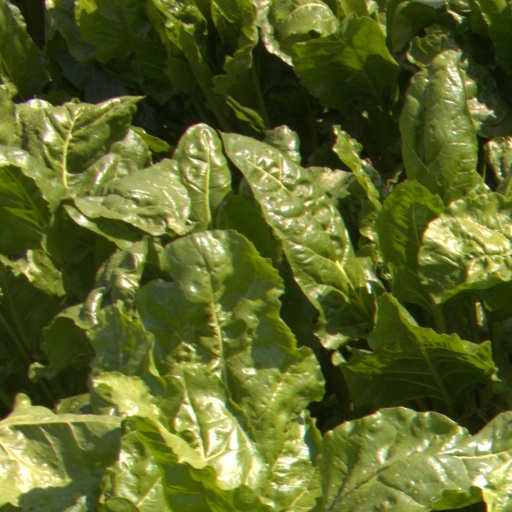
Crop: sugar beet